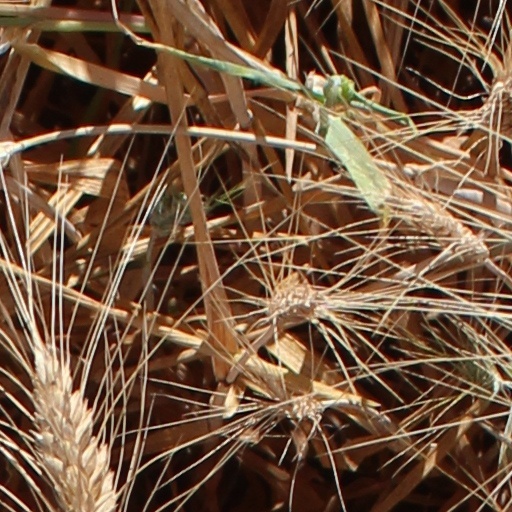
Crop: wheat